Rang Pho railway station

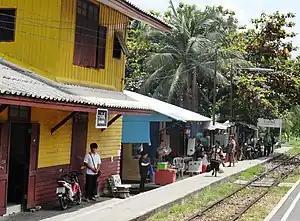

Rang Pho railway station is a railway station located in Bang Bon Tai subdistrict, Bang Bon district, Bangkok. It is a class 2 railway station. Currently, 34 rail services operate at the station. It is one of the few stations on the single-track line with a passing loop.